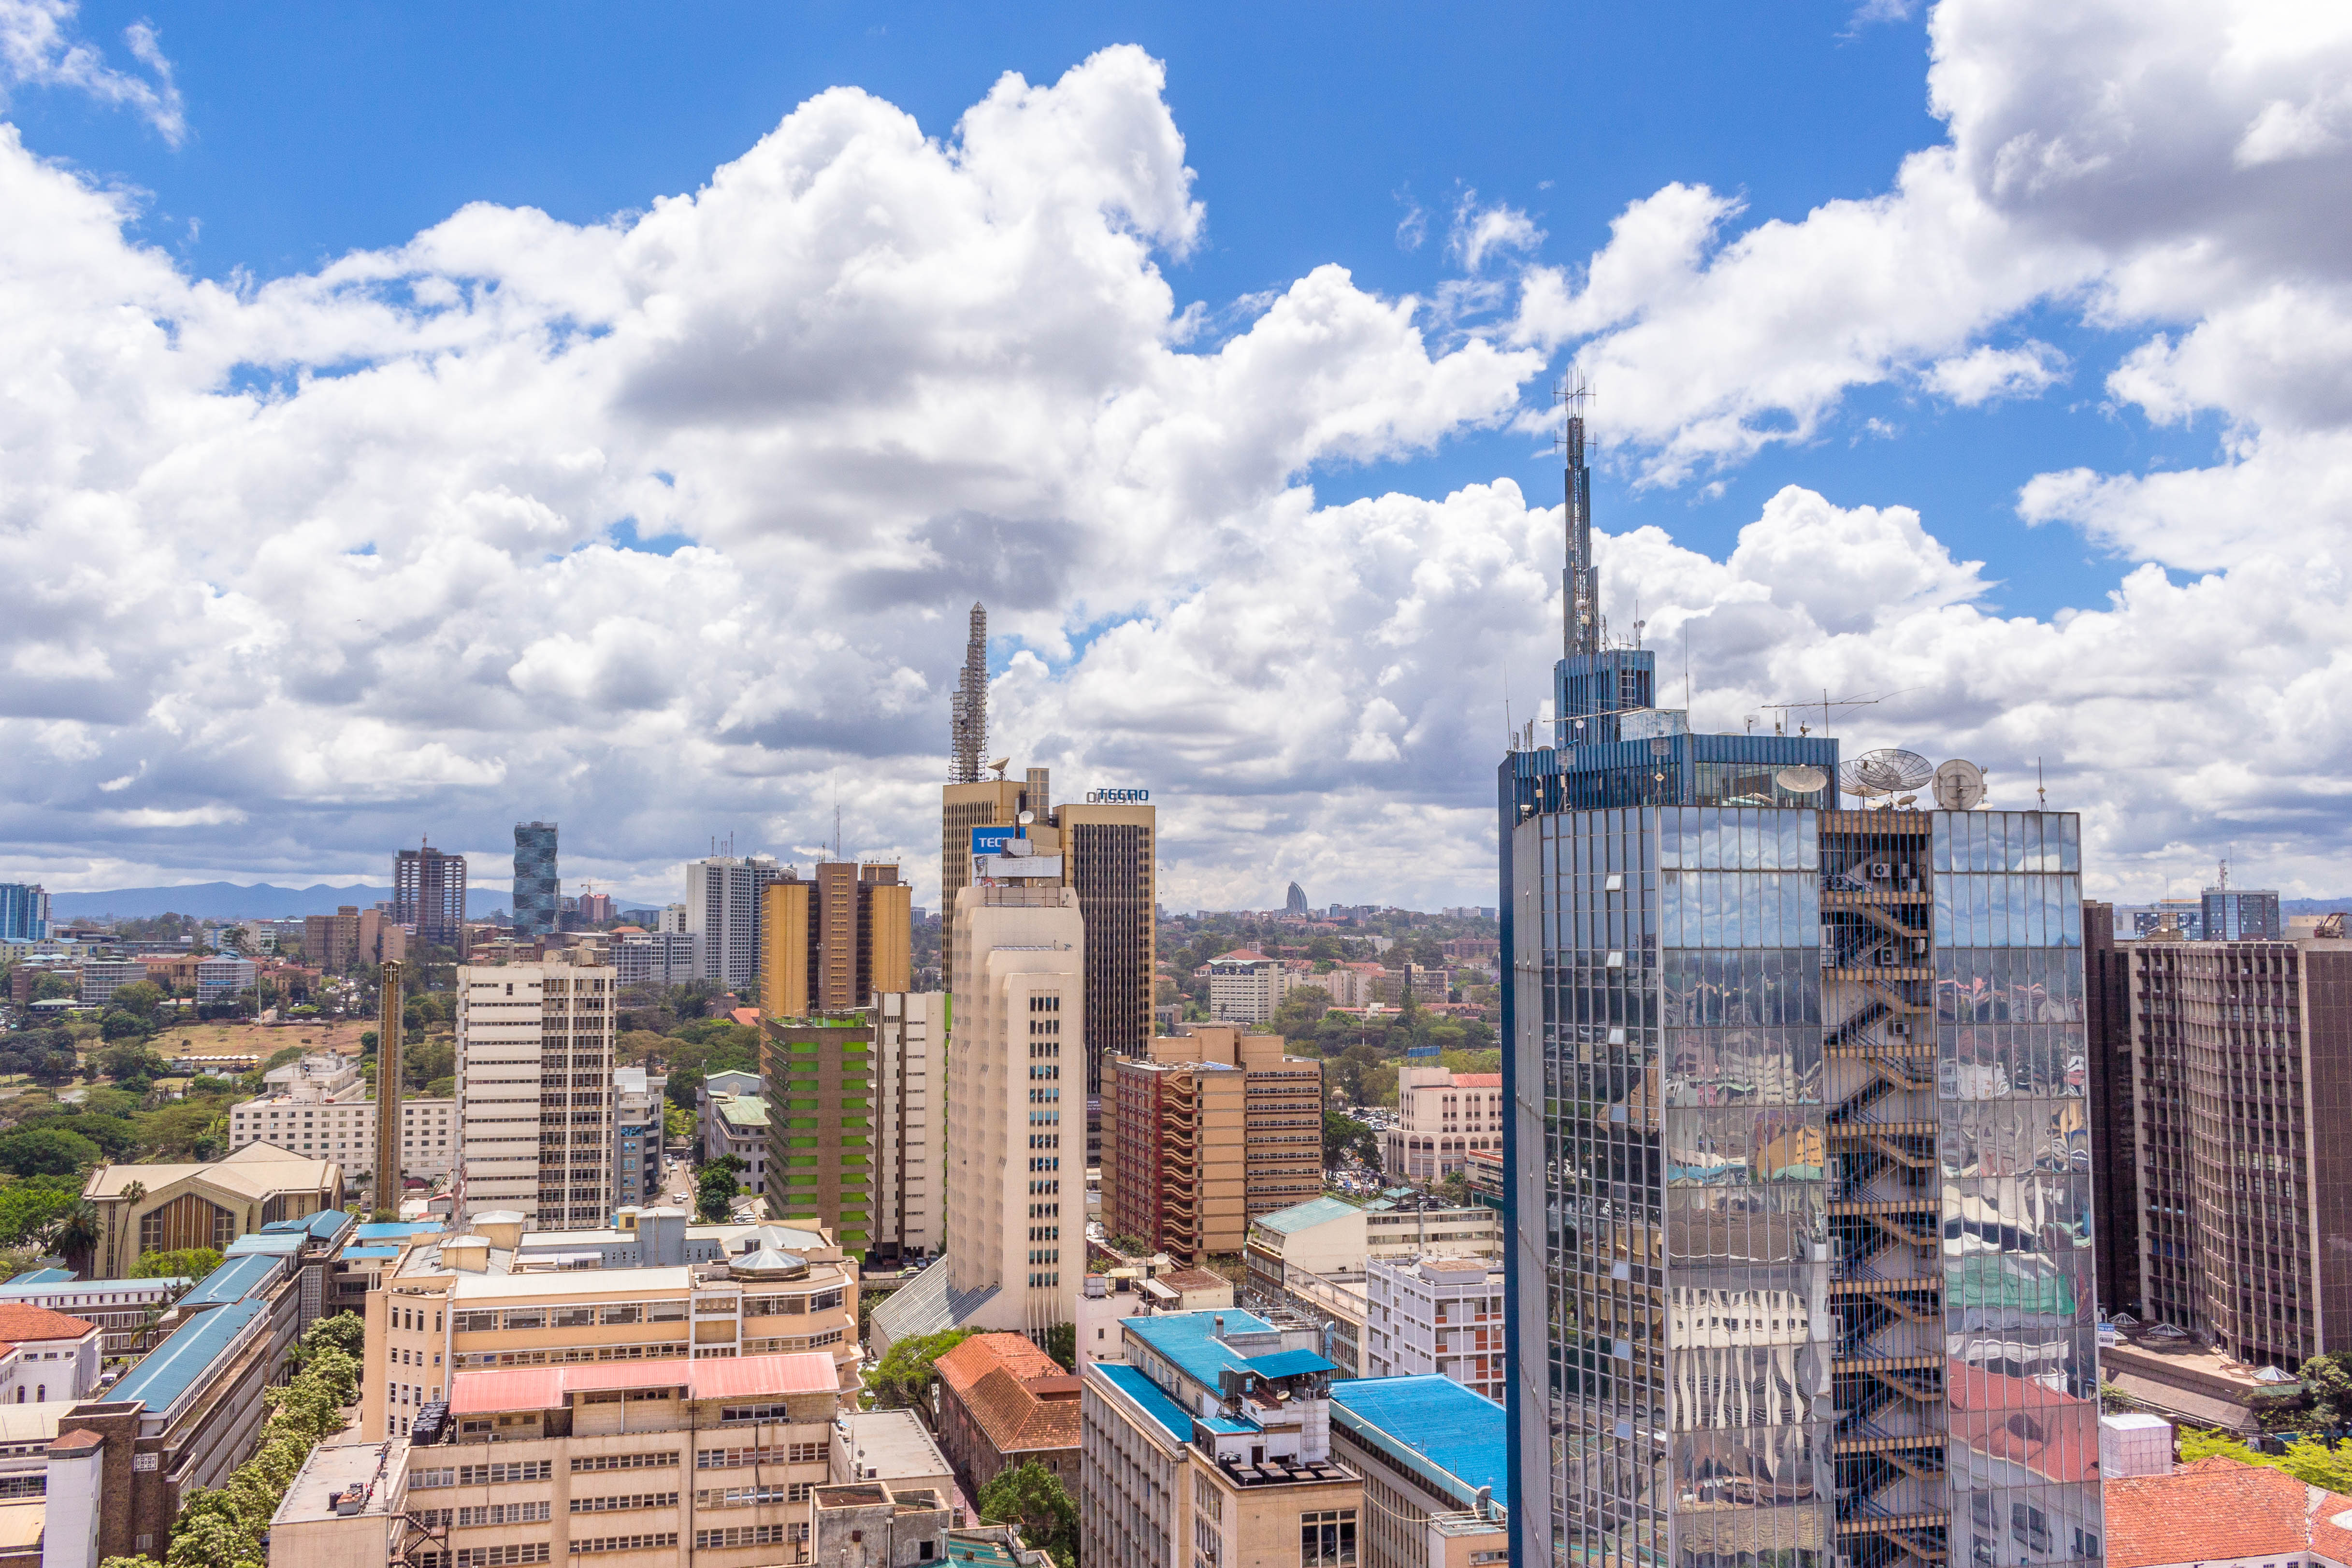
architecture, blue, Brand Kenya, city, clouds, Daniel Kandie, kenya, landscape, landscape photography, metropolitan, nairobi, Nairobi City, sky, Tai Creation Africa, Tembea Kenya Nairobi, building, metropolitan area, urban area, cityscape, daytime, skyscraper, skyline, metropolis, human settlement, tower block, downtown, cloud, real estate, condominium, town, mixed use, neighbourhood, tower, roof, apartment, urban design, commercial building, residential area, photography, corporate headquarters, horizon, meteorological phenomenon, cumulus, tourism